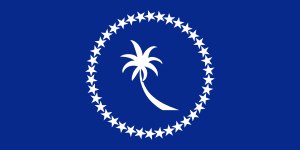
Chuuk
Flag
Chuuk er en atol i Carolinerne i Stillehavet. Sammen med andre mindre øer og atoller udgør Chuuk forbundsstaten af samme navn i Mikronesien.